WTCM (AM)

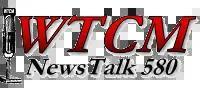
Former logo

In 1994, Ron Jolly was hired to host a local morning program between 7-10 am. Jolly was an award-winning newscaster for WTCM AM and -FM between 1986 and 1990. Before returning to WTCM to host the morning show he worked at WJIM Lansing, and WLXT-FM, Petoskey/Traverse City. His program features a blend of news, information and interviews with local and statewide figures from politics, arts & entertainment, education, business, etc. Jolly left the station for ten months in 2001 to join the Michigan Talk Radio Network based in Charlevoix.